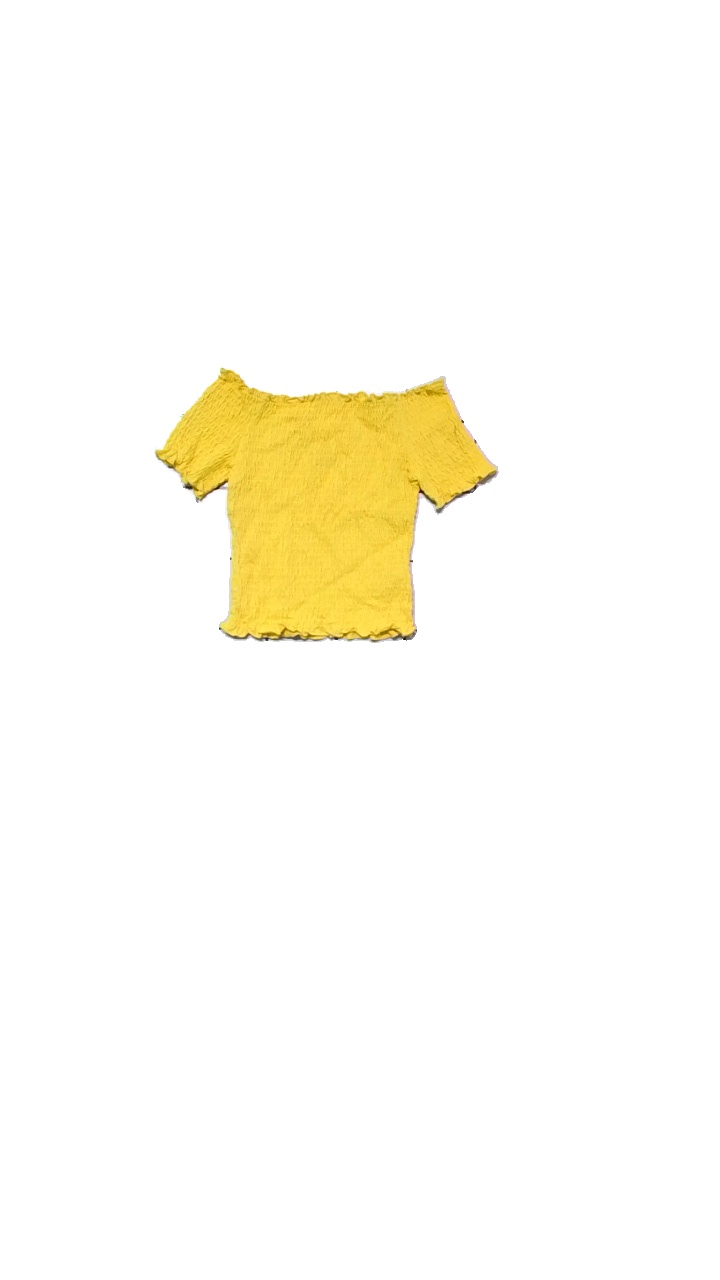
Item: Top (Ladies)
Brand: H&m
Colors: Yellow
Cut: Cropped
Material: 95% cotton, 5% elastane
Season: Summer
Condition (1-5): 5
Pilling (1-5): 1
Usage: Reuse
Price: <50